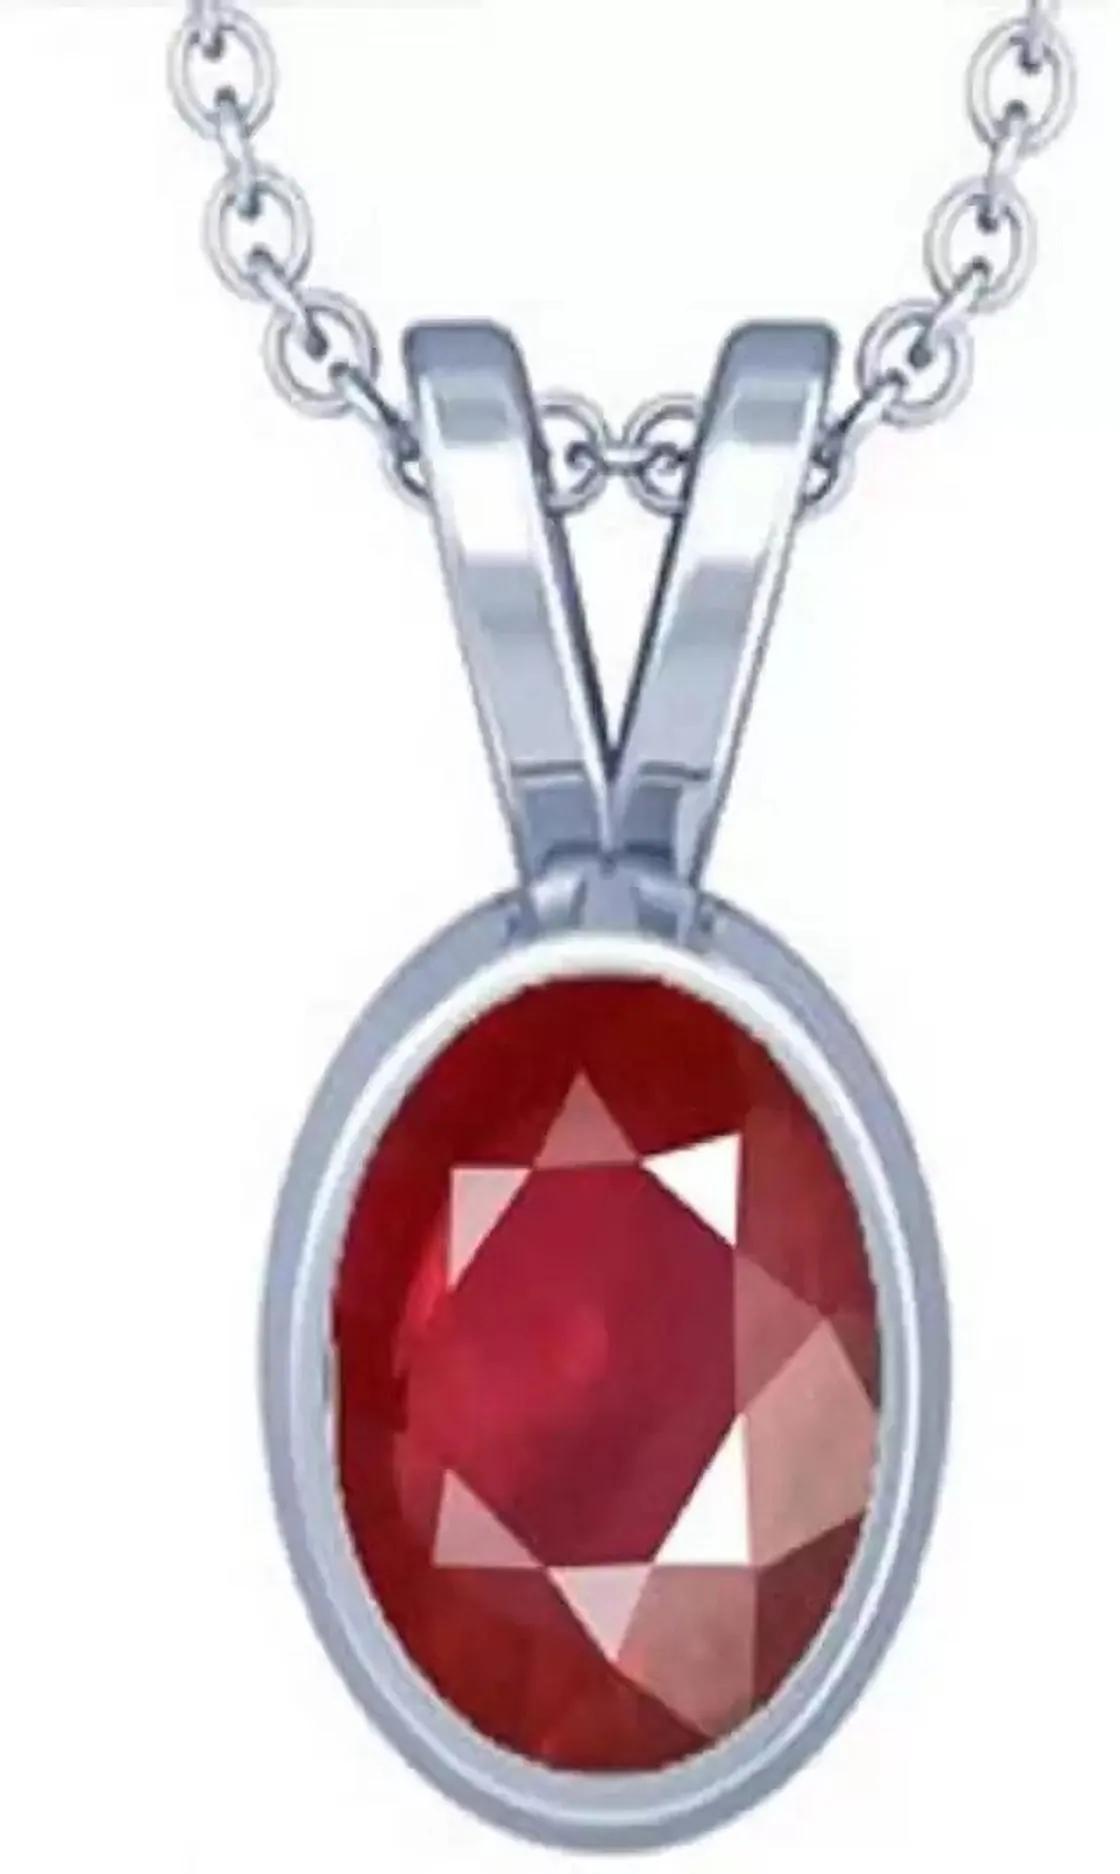
Chopra Gems Brass Original Ruby Pendant Red (Men and Women)
Type: Necklaces & Pendants
Brand: Chopra Gems & Jewellery
Price: Rs. 499
 Ruby is the red variety of the mineral corundum. Ruby is distinguished for its bright red color, being the most famed and fabled red gemstone. Ruby and sapphire are identical in all properties except for color. Ruby is a naturally occurring stone also known as manik in vedic astrology. Ruby is known as the king of all gems. Ruby is the birthstone of july month, are considered the king of gems and represent love, health and wisdom. Ruby gemstone represents the planet sun. Ruby stone provides good health to the wearer and take away the sadness. It also helps in safeguarding from evil spirits.
Features: Original ruby pendant,Color - red,Collection - ethnic
Included: Original Ruby Pendant